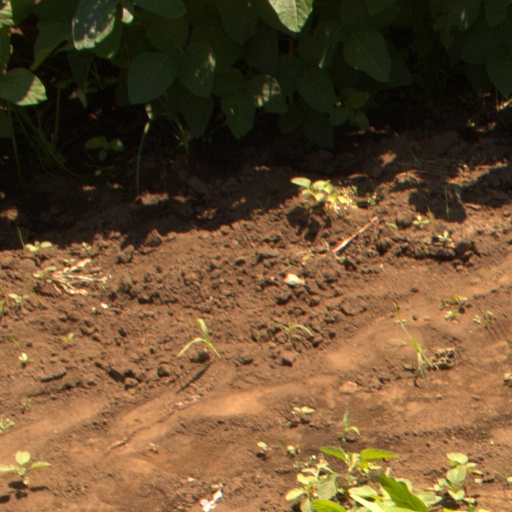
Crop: soybean